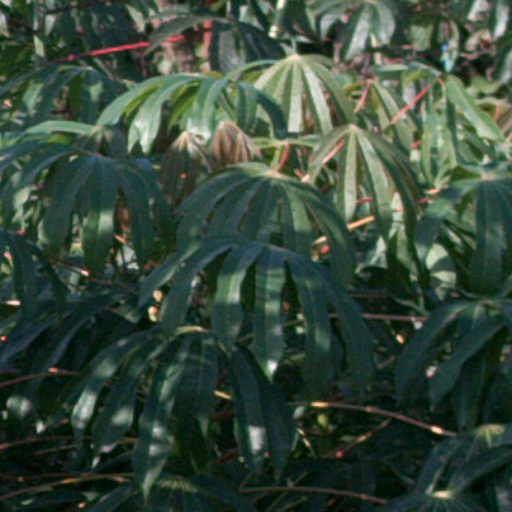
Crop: cassava